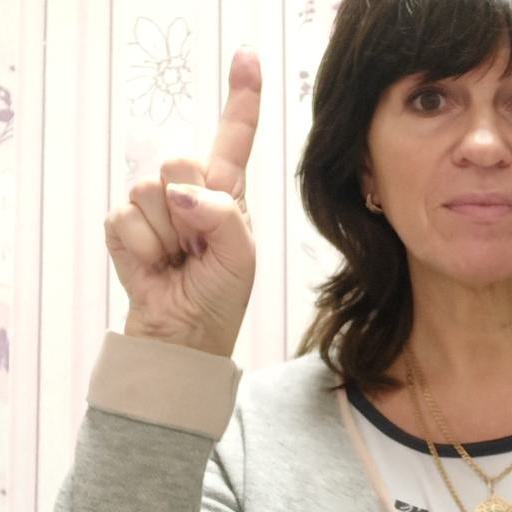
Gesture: one